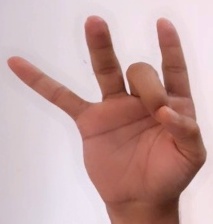
ASL sign: 8